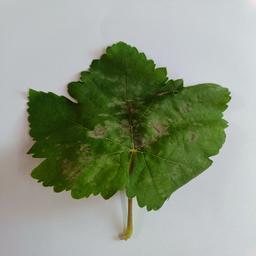
Label: Powdery Mildew